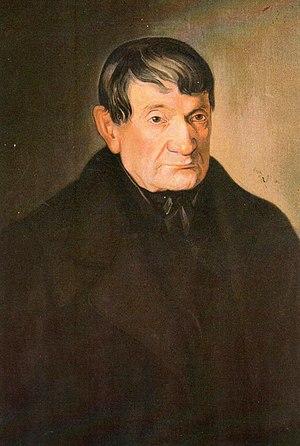
Joakim Vujić, né le 9 septembre 1772 à Baja et mort le 20 novembre 1847 à Belgrade, était un écrivain, un dramaturge et un traducteur serbe. Il est considéré comme le « Père du Théâtre serbe ».